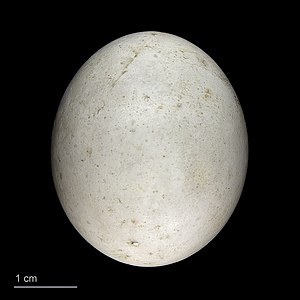
Spurveugle
Æg af spurveugle.
Spurveugle har en længde på 16-18 centimeter og et vingefang på 34-36 centimeter.